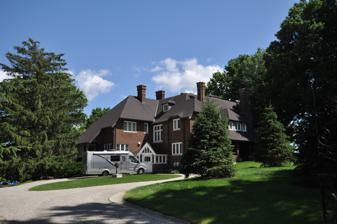
Building: Charles Whittlesey Power House
Country: United States of America
Year built: 1912
Historic house in Massachusetts, United States United States historic place Charles Whittlesey Power House U.S. National Register of Historic Places Show map of Massachusetts Show map of the United States Location Pittsfield, Massachusetts Coordinates 42°25′44″N 73°15′21″W / 42.42889°N 73.25583°W / 42.42889; -73.25583 Area 11.25 acres (4.55 ha) Built 1912 Architectural style Tudor Revival NRHP reference No. 97000820 Added to NRHP August 8, 1997 The Charles Whittlesey Power House is a historic house located at 575 South Street in Pittsfield, Massachusetts . Built about 1912, this Tudor Revival house and its landscaped setting are a rare local example of the country house style propounded by the English architect Edwin Lutyens . The house was built for Charles Whittlesey Power , a local businessman who also served one term as mayor of Pittsfield. It was listed on the National Register of Historic Places on August 8, 1997. Description and history The Power House stands south of downtown Pittsfield on the east side of South Street ( United States Route 20 ), on more than 11 acres (4.5 ha) just north of the Pittsfield Country Club. It is a rambling 2 + 1 ⁄ 2 -story brick structure, set on a granite foundation that is fully exposed on the eastern side due to the sloping lot. It is roughly L-shaped, with a landscaped circular drive providing access to the house at the crook of the L. Its exterior is characterized by a variety of dormers, projecting and recessed sections, and varying window sizes and shapes. The interior has Federal style fireplace mantels, and includes a basement-level billiard room with a quarry tile floor. A garage is attached, and there is a secondary automobile barn on the property. The house was built about 1912 for Charles Wittlesey Power, a local businessman who also served one term as mayor of Pittsfield. The style and setting of the house are rare in Pittsfield, although was not uncommon in other areas. Although its architect is unknown, its location and setting follow principles promoted by the English architect Edwin Lutyens , who designed many English country houses. See also National Register of Historic Places listings in Berkshire County, Massachusetts References